Bambara Walalla

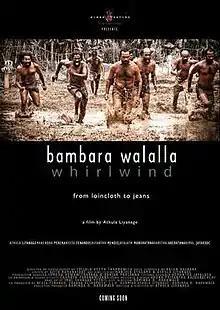
official poster

Bambara Walalla (The Whirlwind) is a 2010 Sri Lankan Sinhala drama thriller film directed by Athula Liyanage and co-produced by Athula Liyanage, Nita Fernando, J.S.D Dammika, Daminda D. Madawala and Channa Deshapriya for Human & Nature Films. It stars Athula Liyanage, Damitha Abeyratne and Mahendra Perera in lead roles along with Bimal Jayakodi and Nita Fernando. Music composed by Kasun Kalhara. The film received positive reviews from critics. It is the 1142nd Sri Lankan film in the Sinhala cinema.